Cape Verde

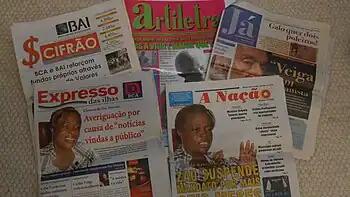
Newspapers of Cape Verde including "Expresso das Ilhas", "A Nação" and "Já"

In 2015, 23% of the Cape Verdean population had either attended or graduated from secondary schools. When it came to higher education, 9% of Cape Verdean men and 8% of Cape Verdean women held a bachelor's degree or had attended universities. The overall college education rate (i.e., college graduates and undergraduate students) in Cape Verde is about 24%, of the local college-age population. The total expenditure on education was 5.6% of GDP (2010). The mean years of schooling of adults over 25 years is 12.